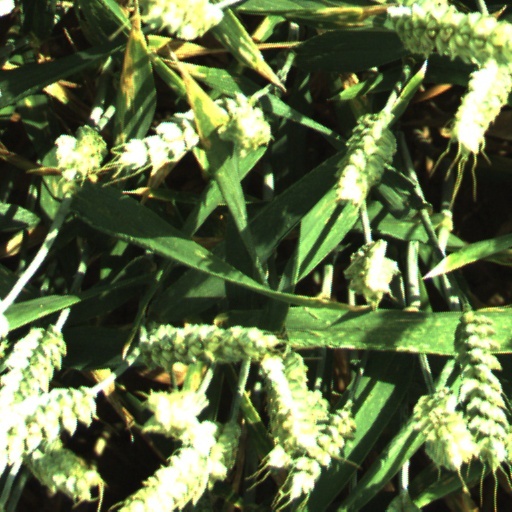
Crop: wheat